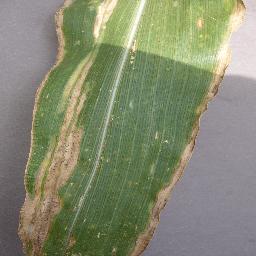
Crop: corn
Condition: (maize)_northern_blight